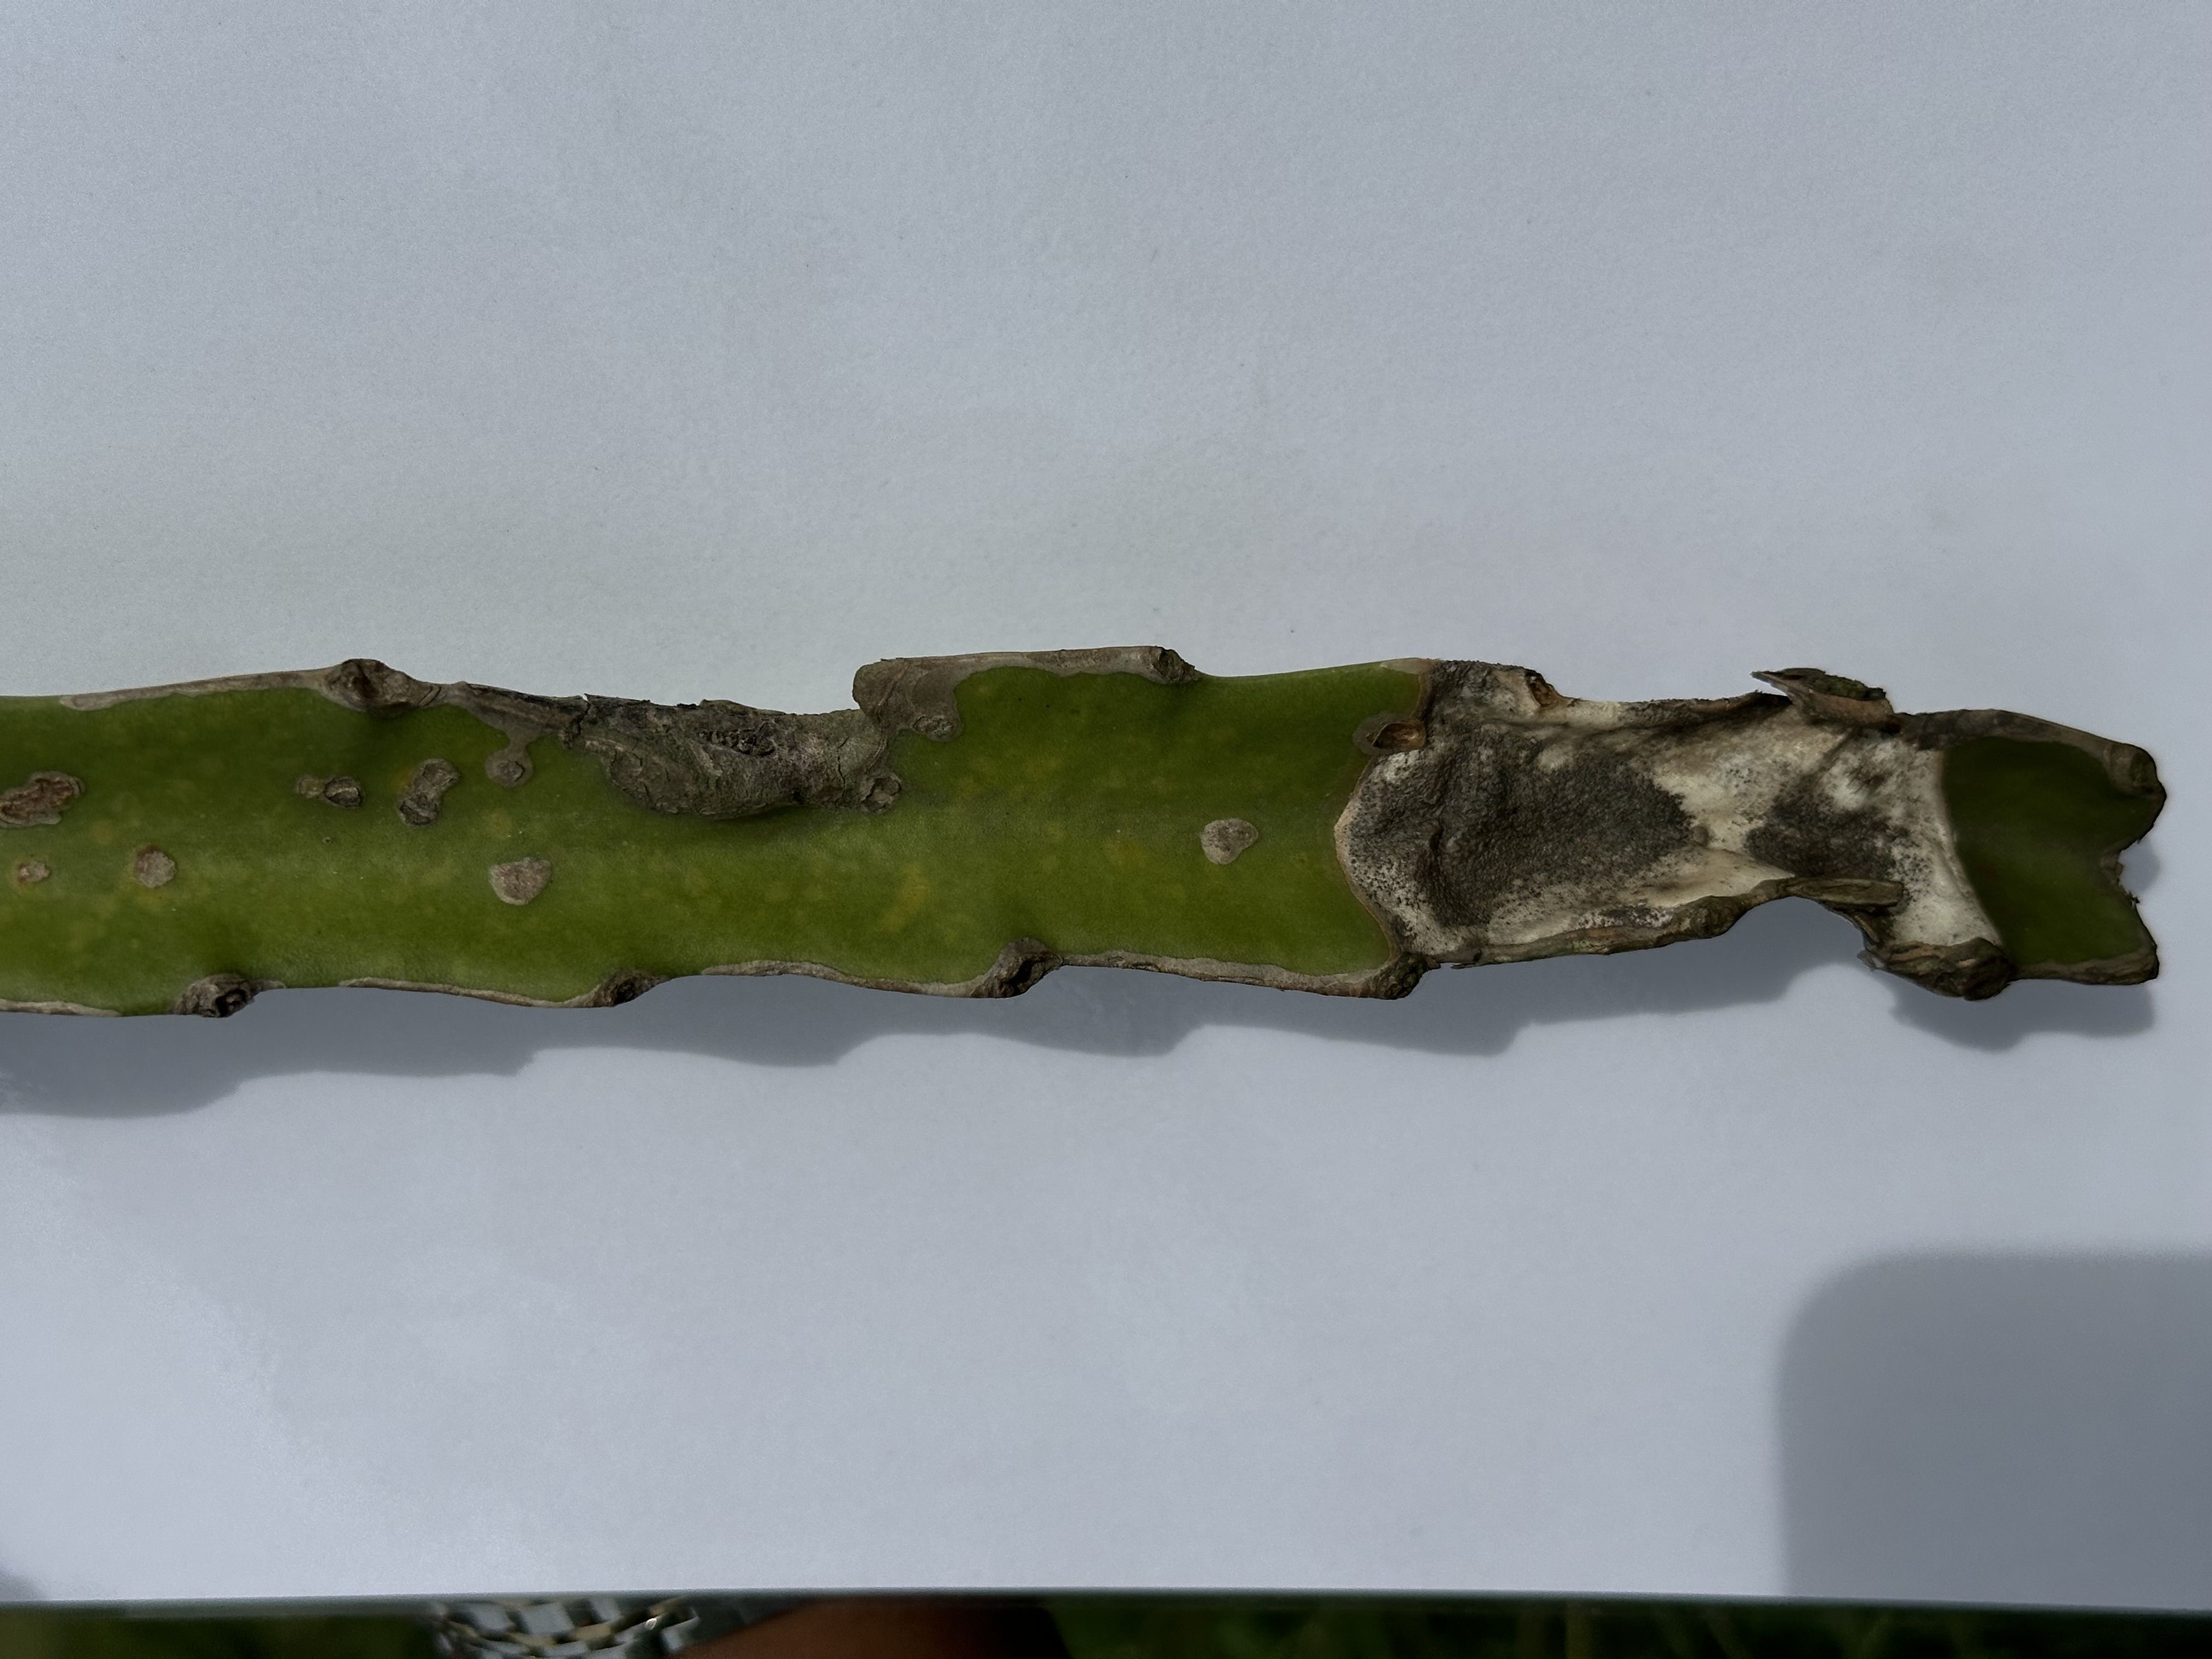
Label: Bad leaf